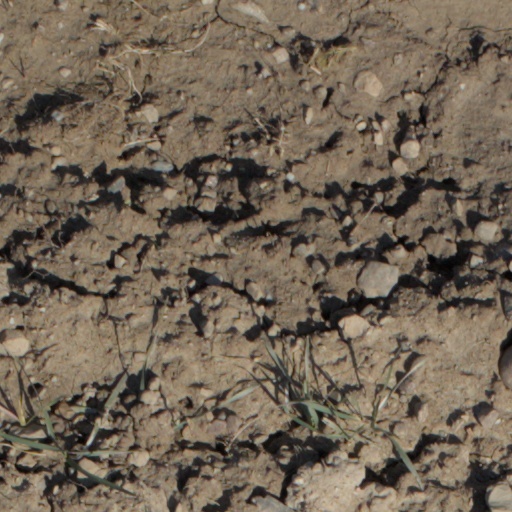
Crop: wheat